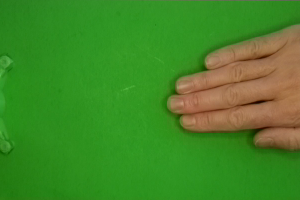
Label: paper